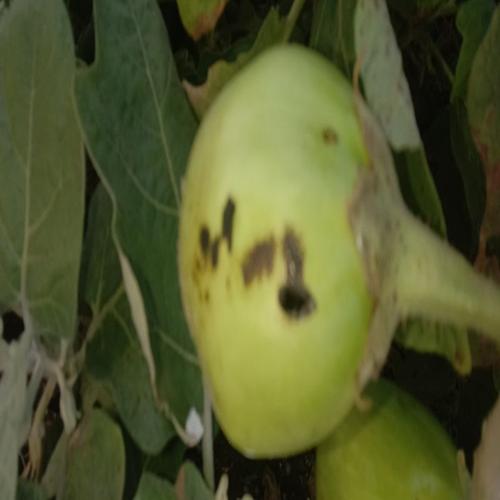
Label: Shoot and Fruit Borer